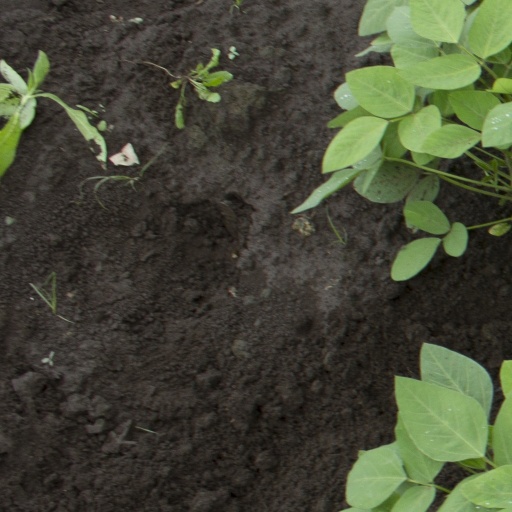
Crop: soybean